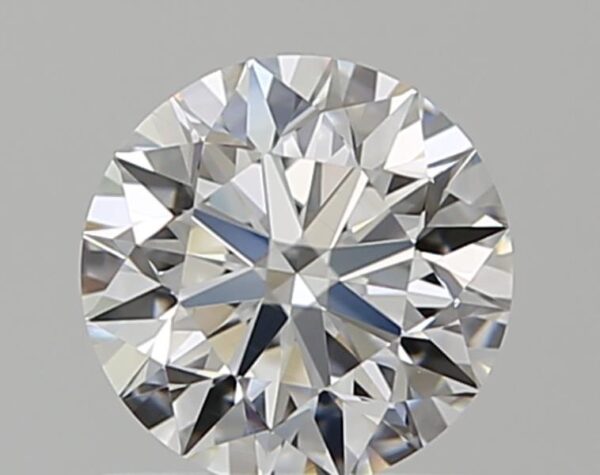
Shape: round
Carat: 0.76
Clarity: VS2
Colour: D
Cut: EX
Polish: EX
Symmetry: EX
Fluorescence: M
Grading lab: GIA
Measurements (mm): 5.77 x 5.82 x 3.64